Berlusconism

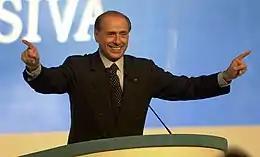
Berlusconi during a rally

The term "Berlusconism" emerged in the 1980s, characterised by a strongly positive connotation as a synonym of the "entrepreneurial optimism" of the time, defined as an entrepreneurial spirit which is not discouraged by difficulties, with confidence in being able to solve problems. However, starting in the 21st century and as a consequence of the increasing identification of Berlusconi as a primarily political figure, the attributed meaning changed in the context of journalistic and political language.